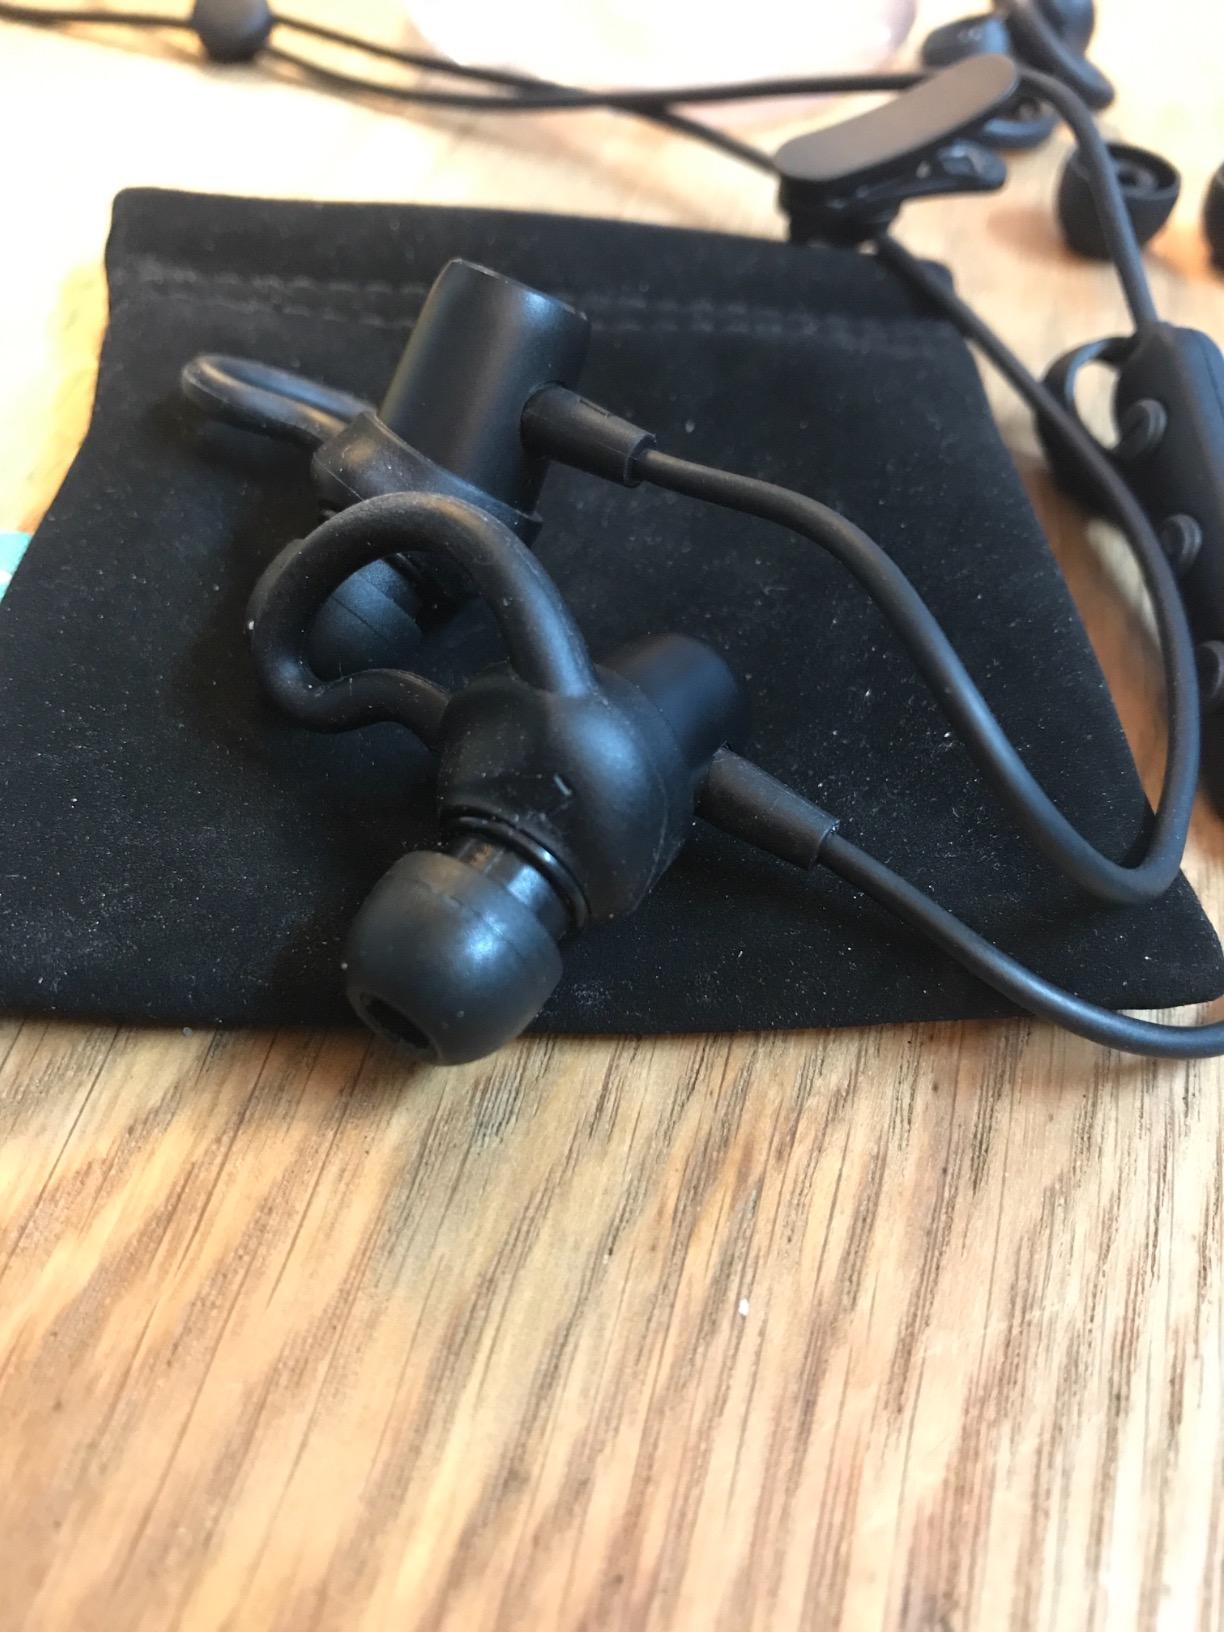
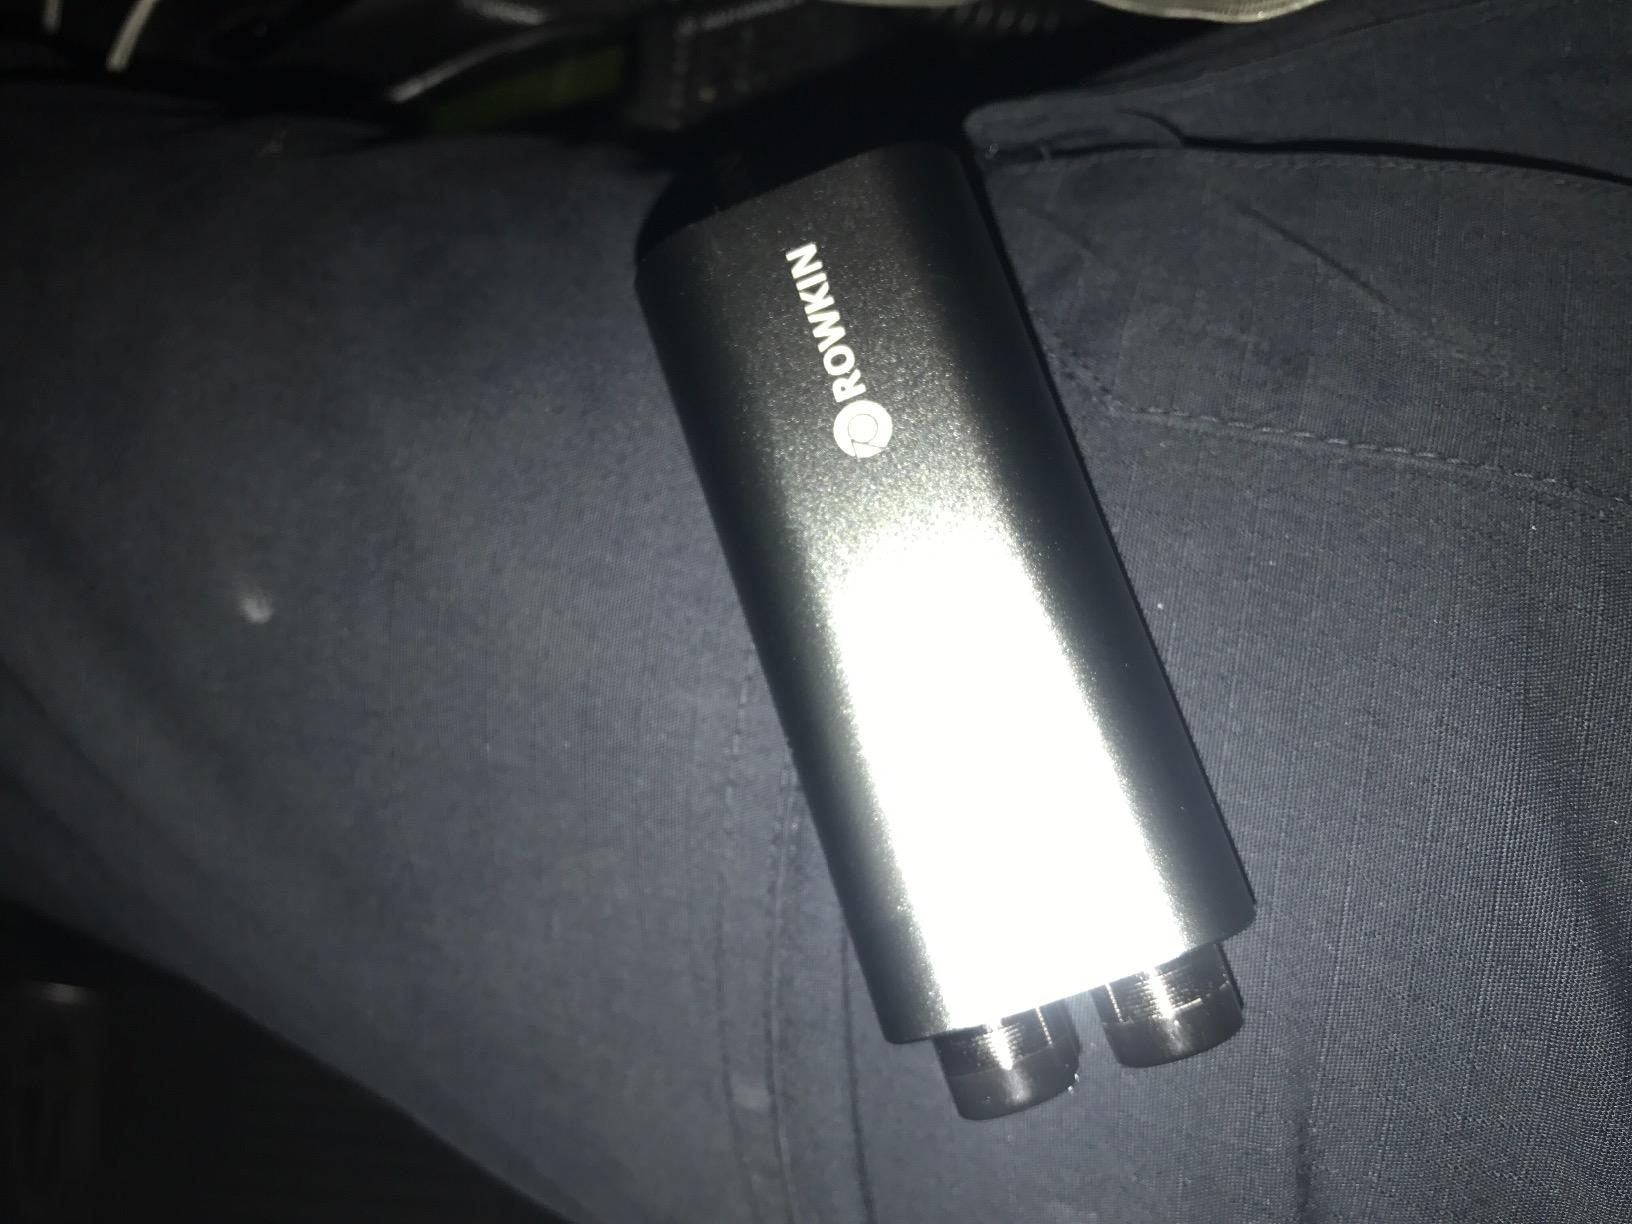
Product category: headphones
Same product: no